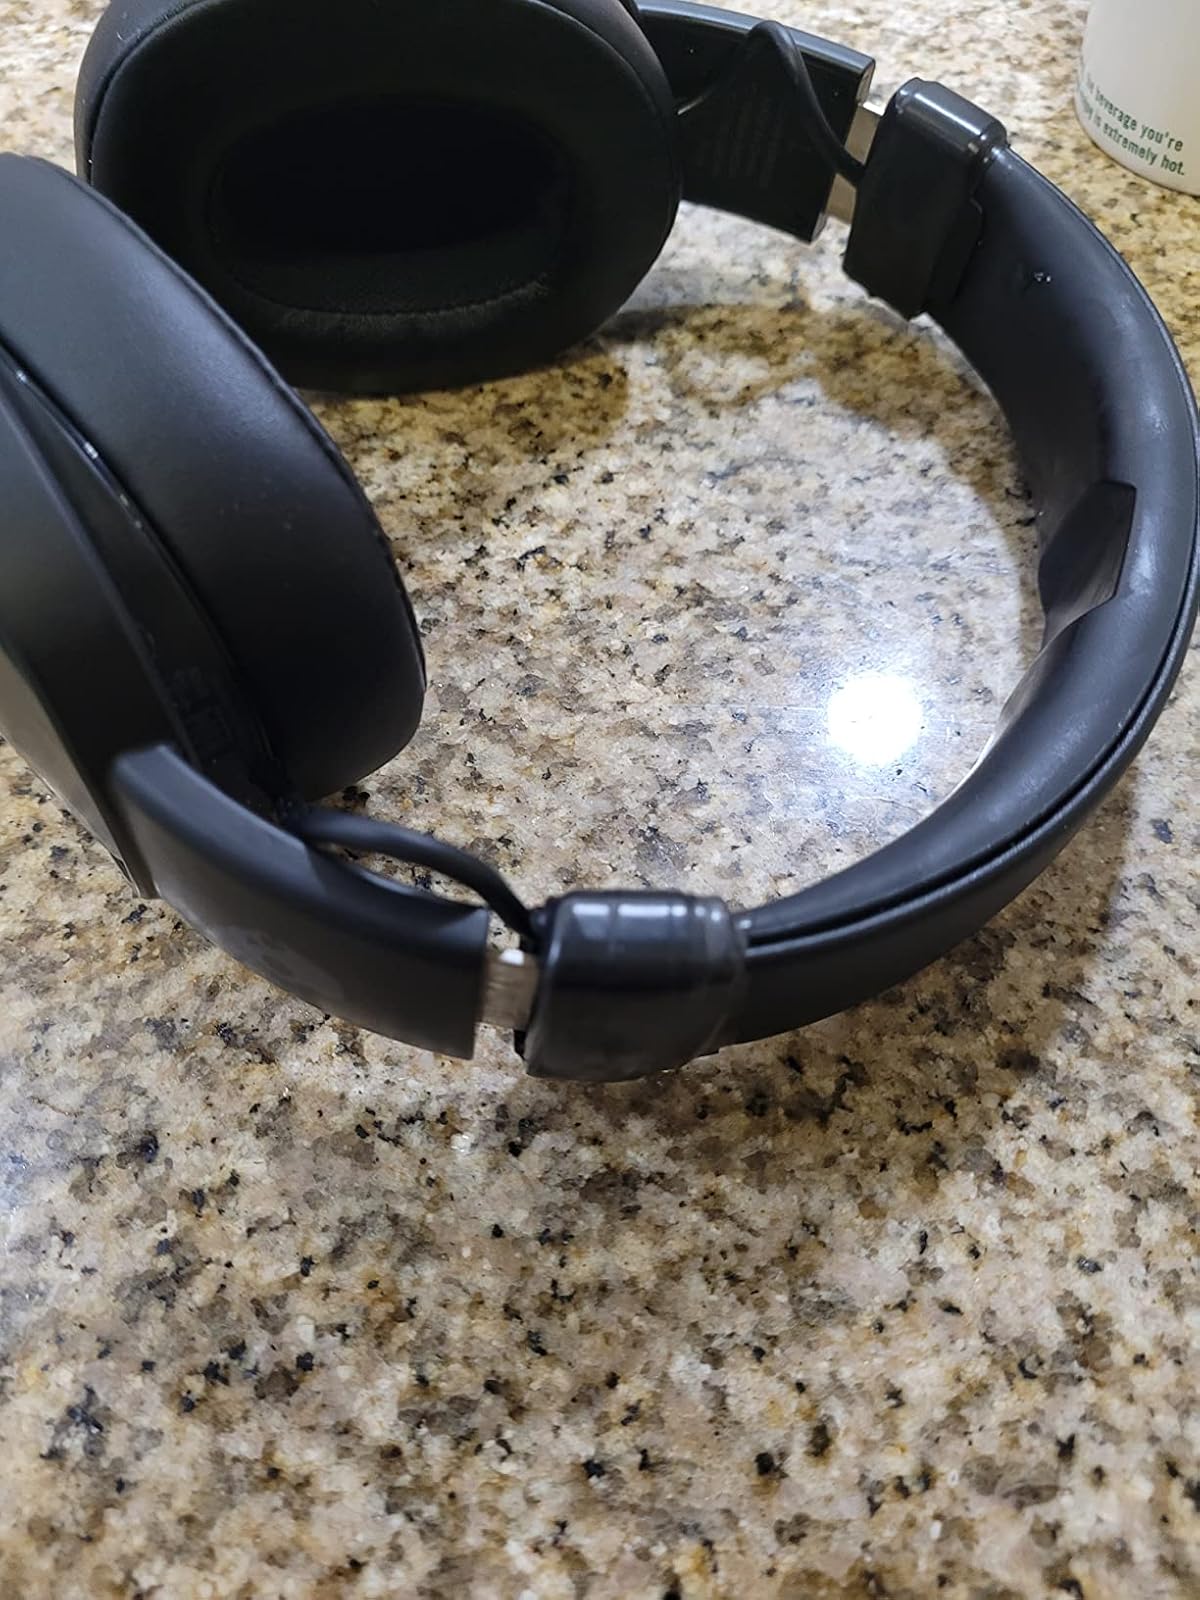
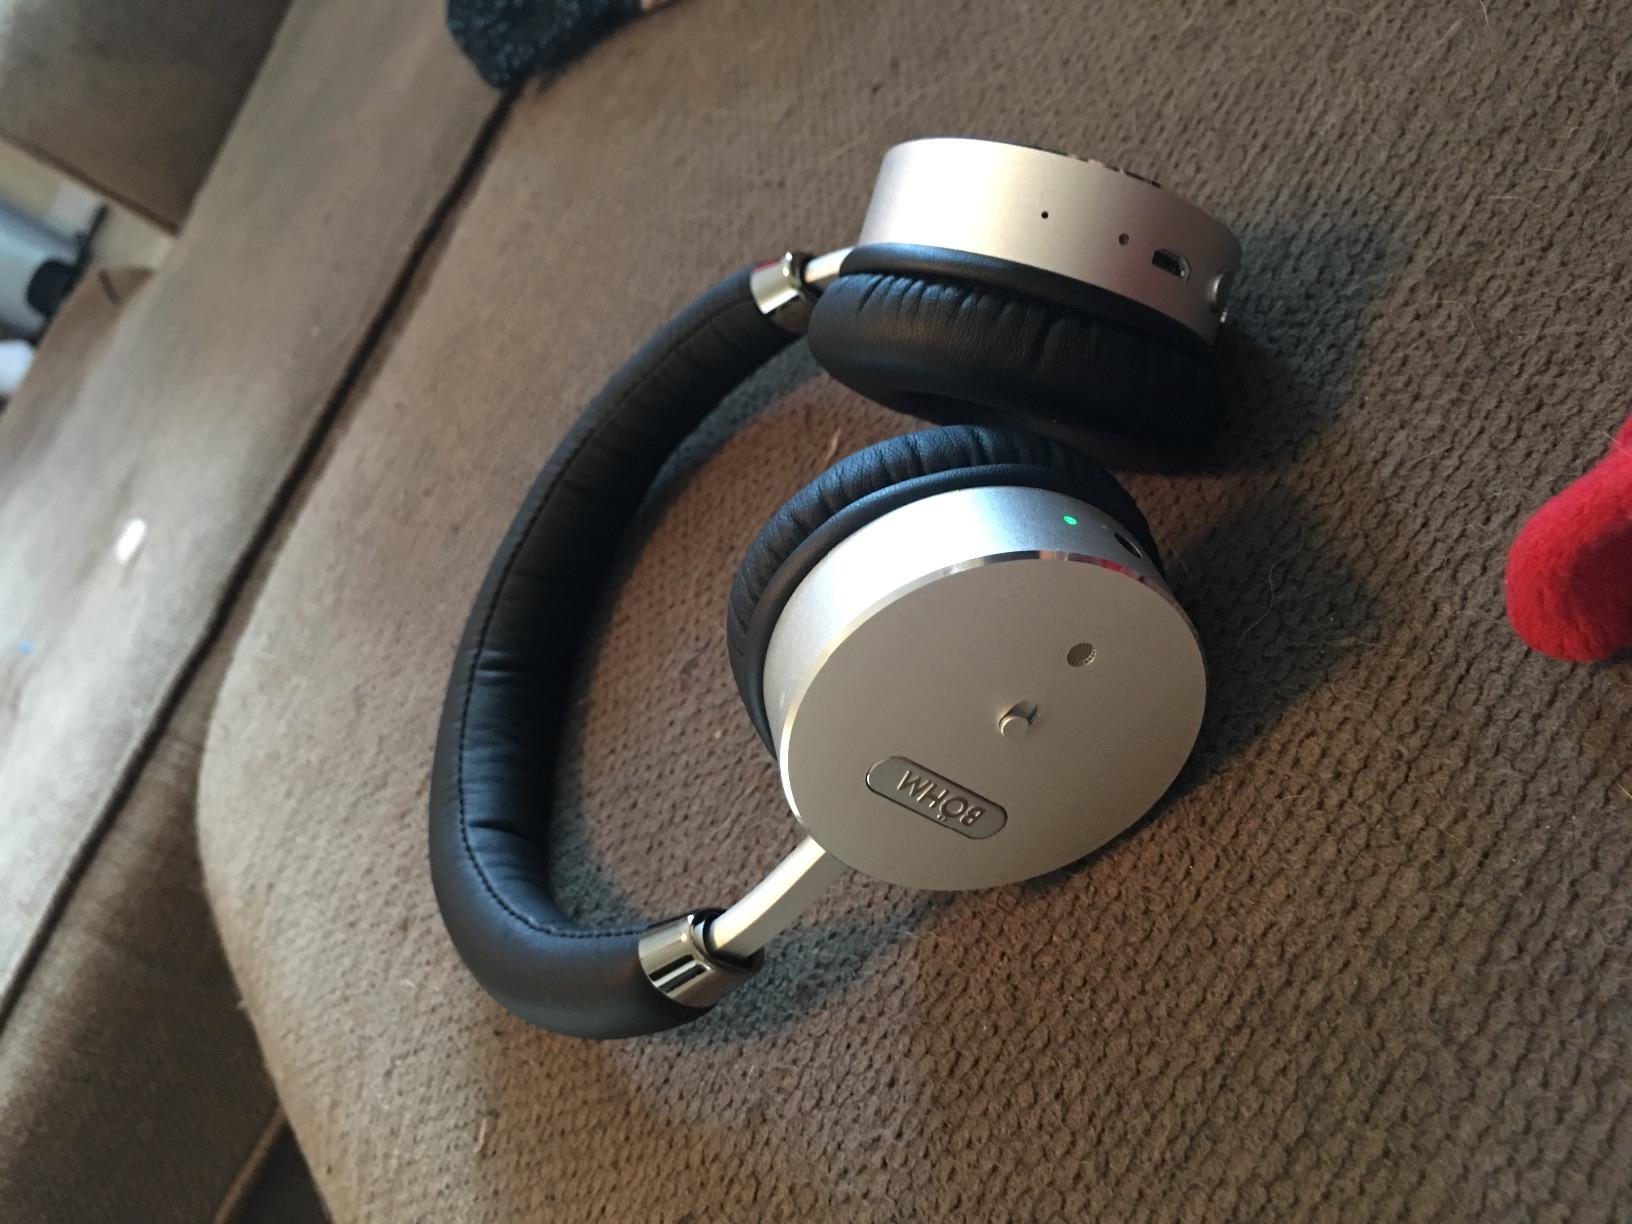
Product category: headphones
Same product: no